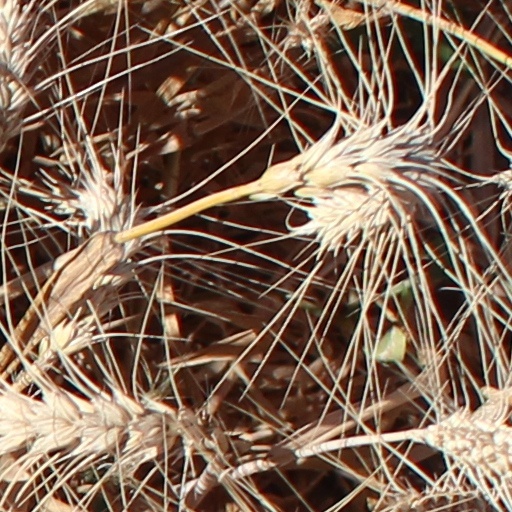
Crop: wheat